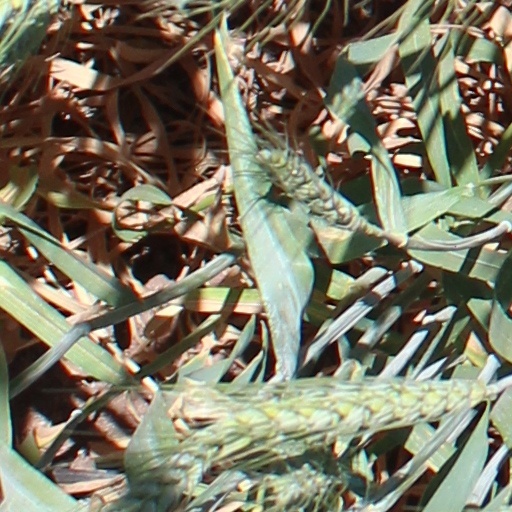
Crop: wheat